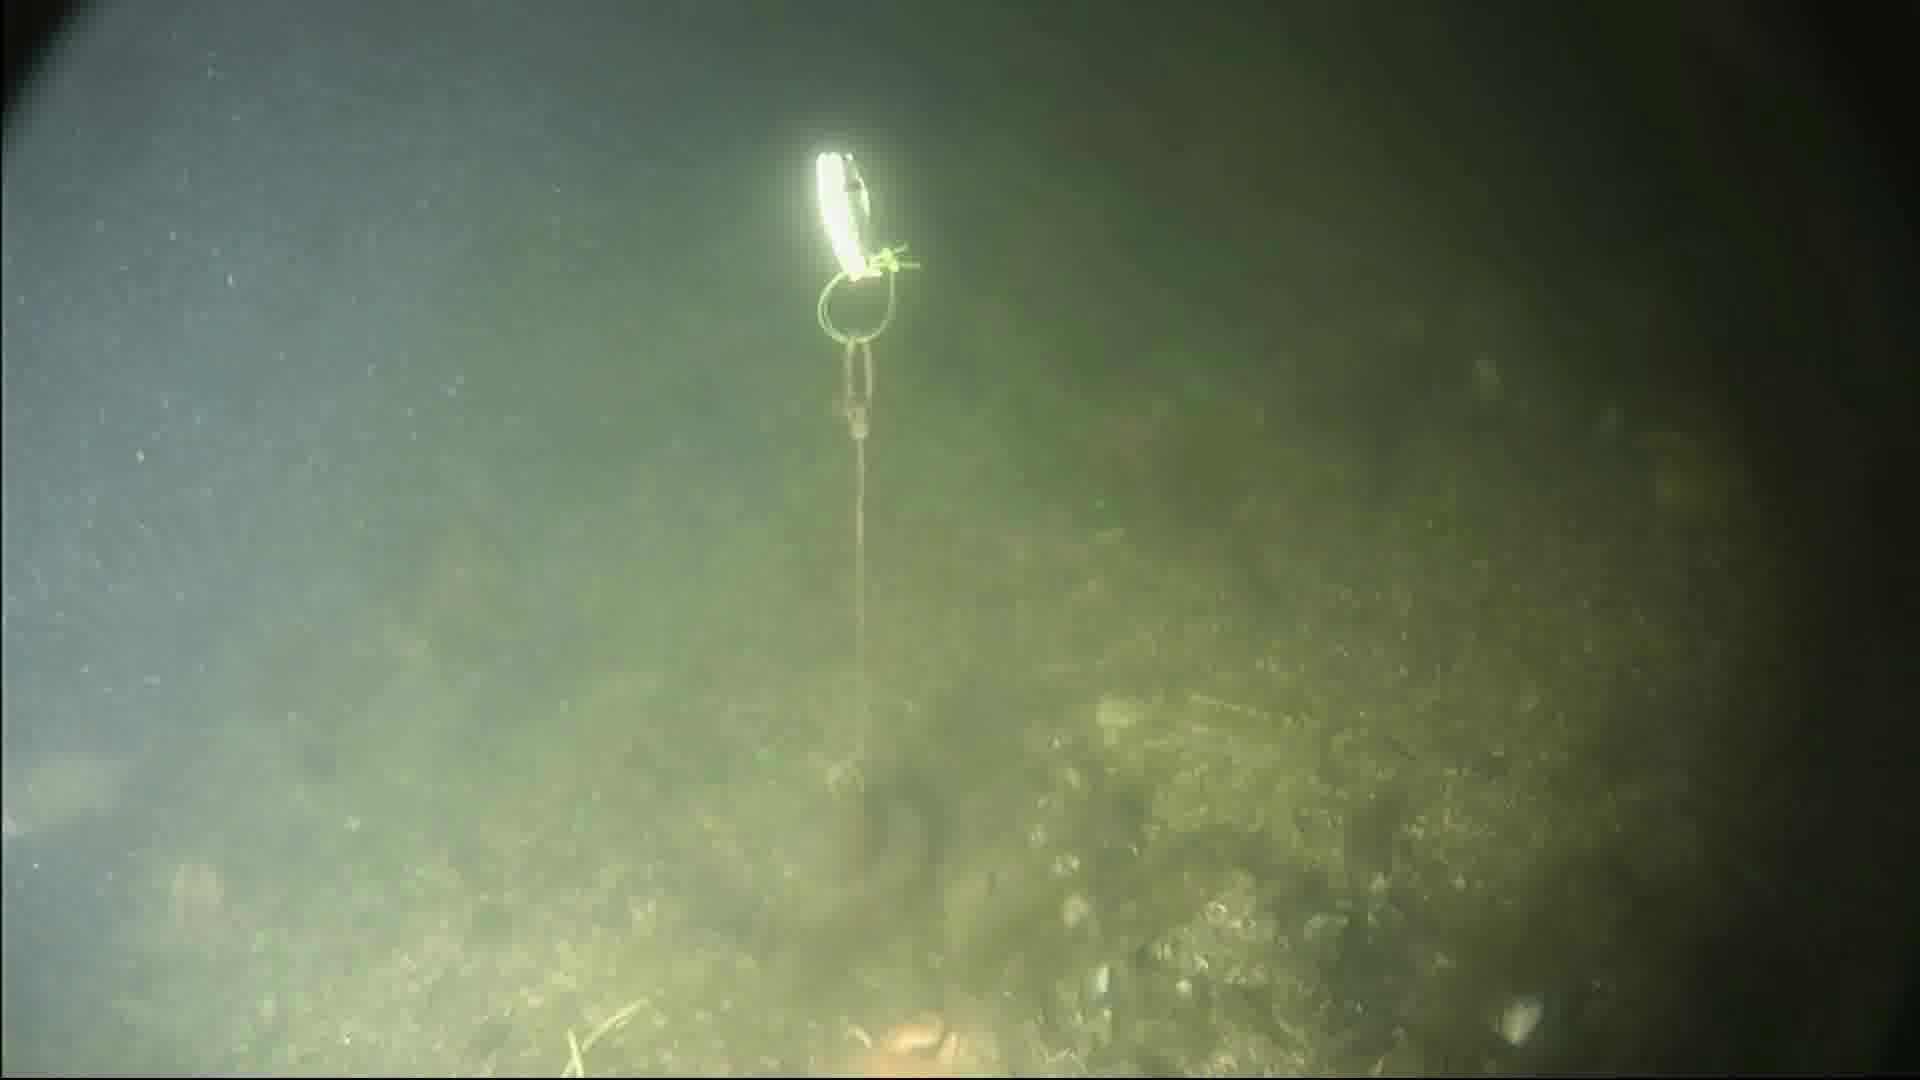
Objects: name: fish
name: crab
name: starfish